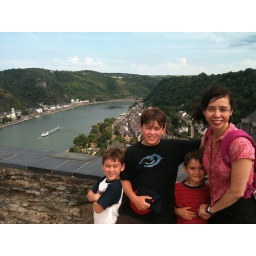
A beautiful view over the Rhine from the castle wall which was really high up and windy by the way.